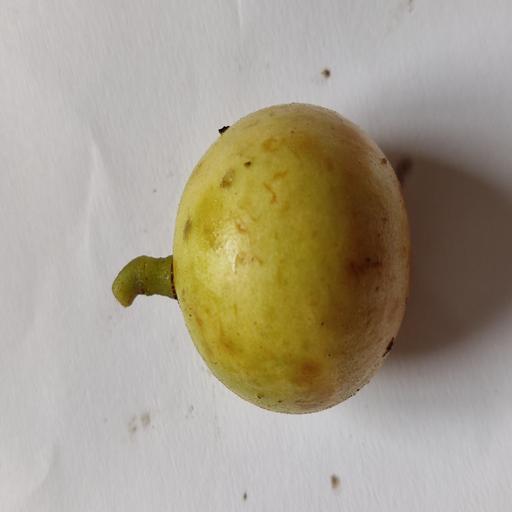
Crop type: Burmese Grape